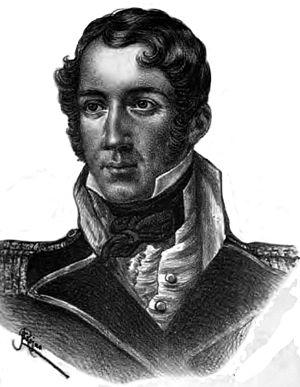
Thomas Cochrane, 10ᵉ comte de Dundonald, est un amiral et homme politique britannique, à la carrière émaillée de controverses. Il est le modèle de nombreux héros de romans sur la Royal Navy, parmi lesquels Horatio Hornblower, créé par C. S. Forester, et Jack Aubrey, personnage principal des romans de Patrick O'Brian et du film qui en a été tiré en 2003, Master and Commander : De l'autre côté du monde.